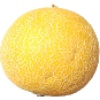
Label: Cantaloupe 1